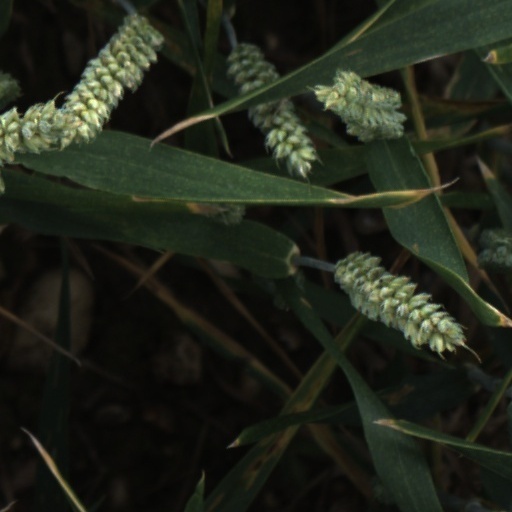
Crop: wheat